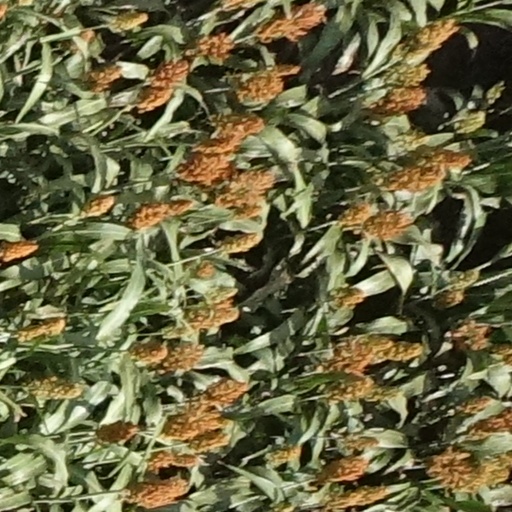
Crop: sorghum